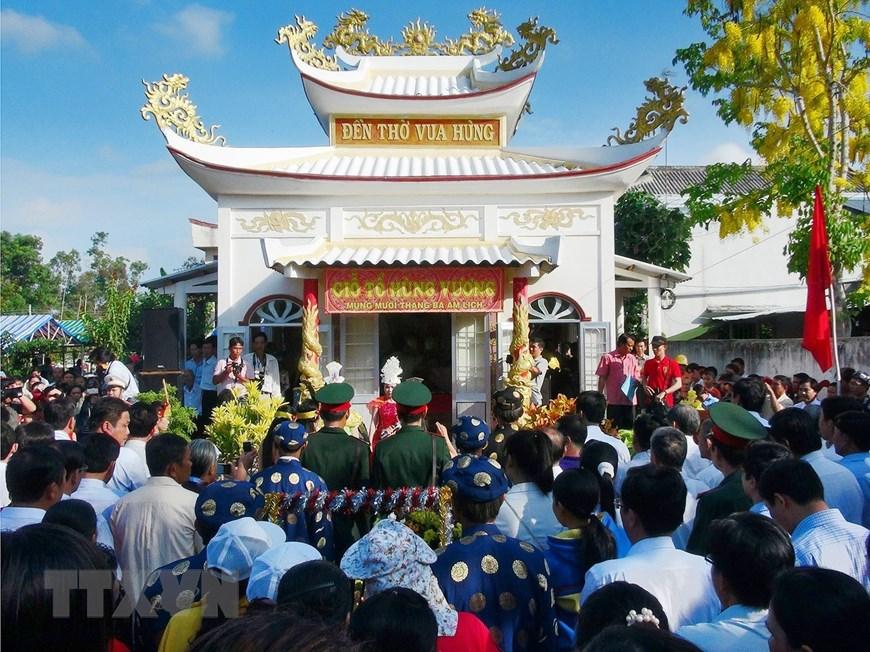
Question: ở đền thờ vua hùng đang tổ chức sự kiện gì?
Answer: ngày giỗ tổ hùng vương